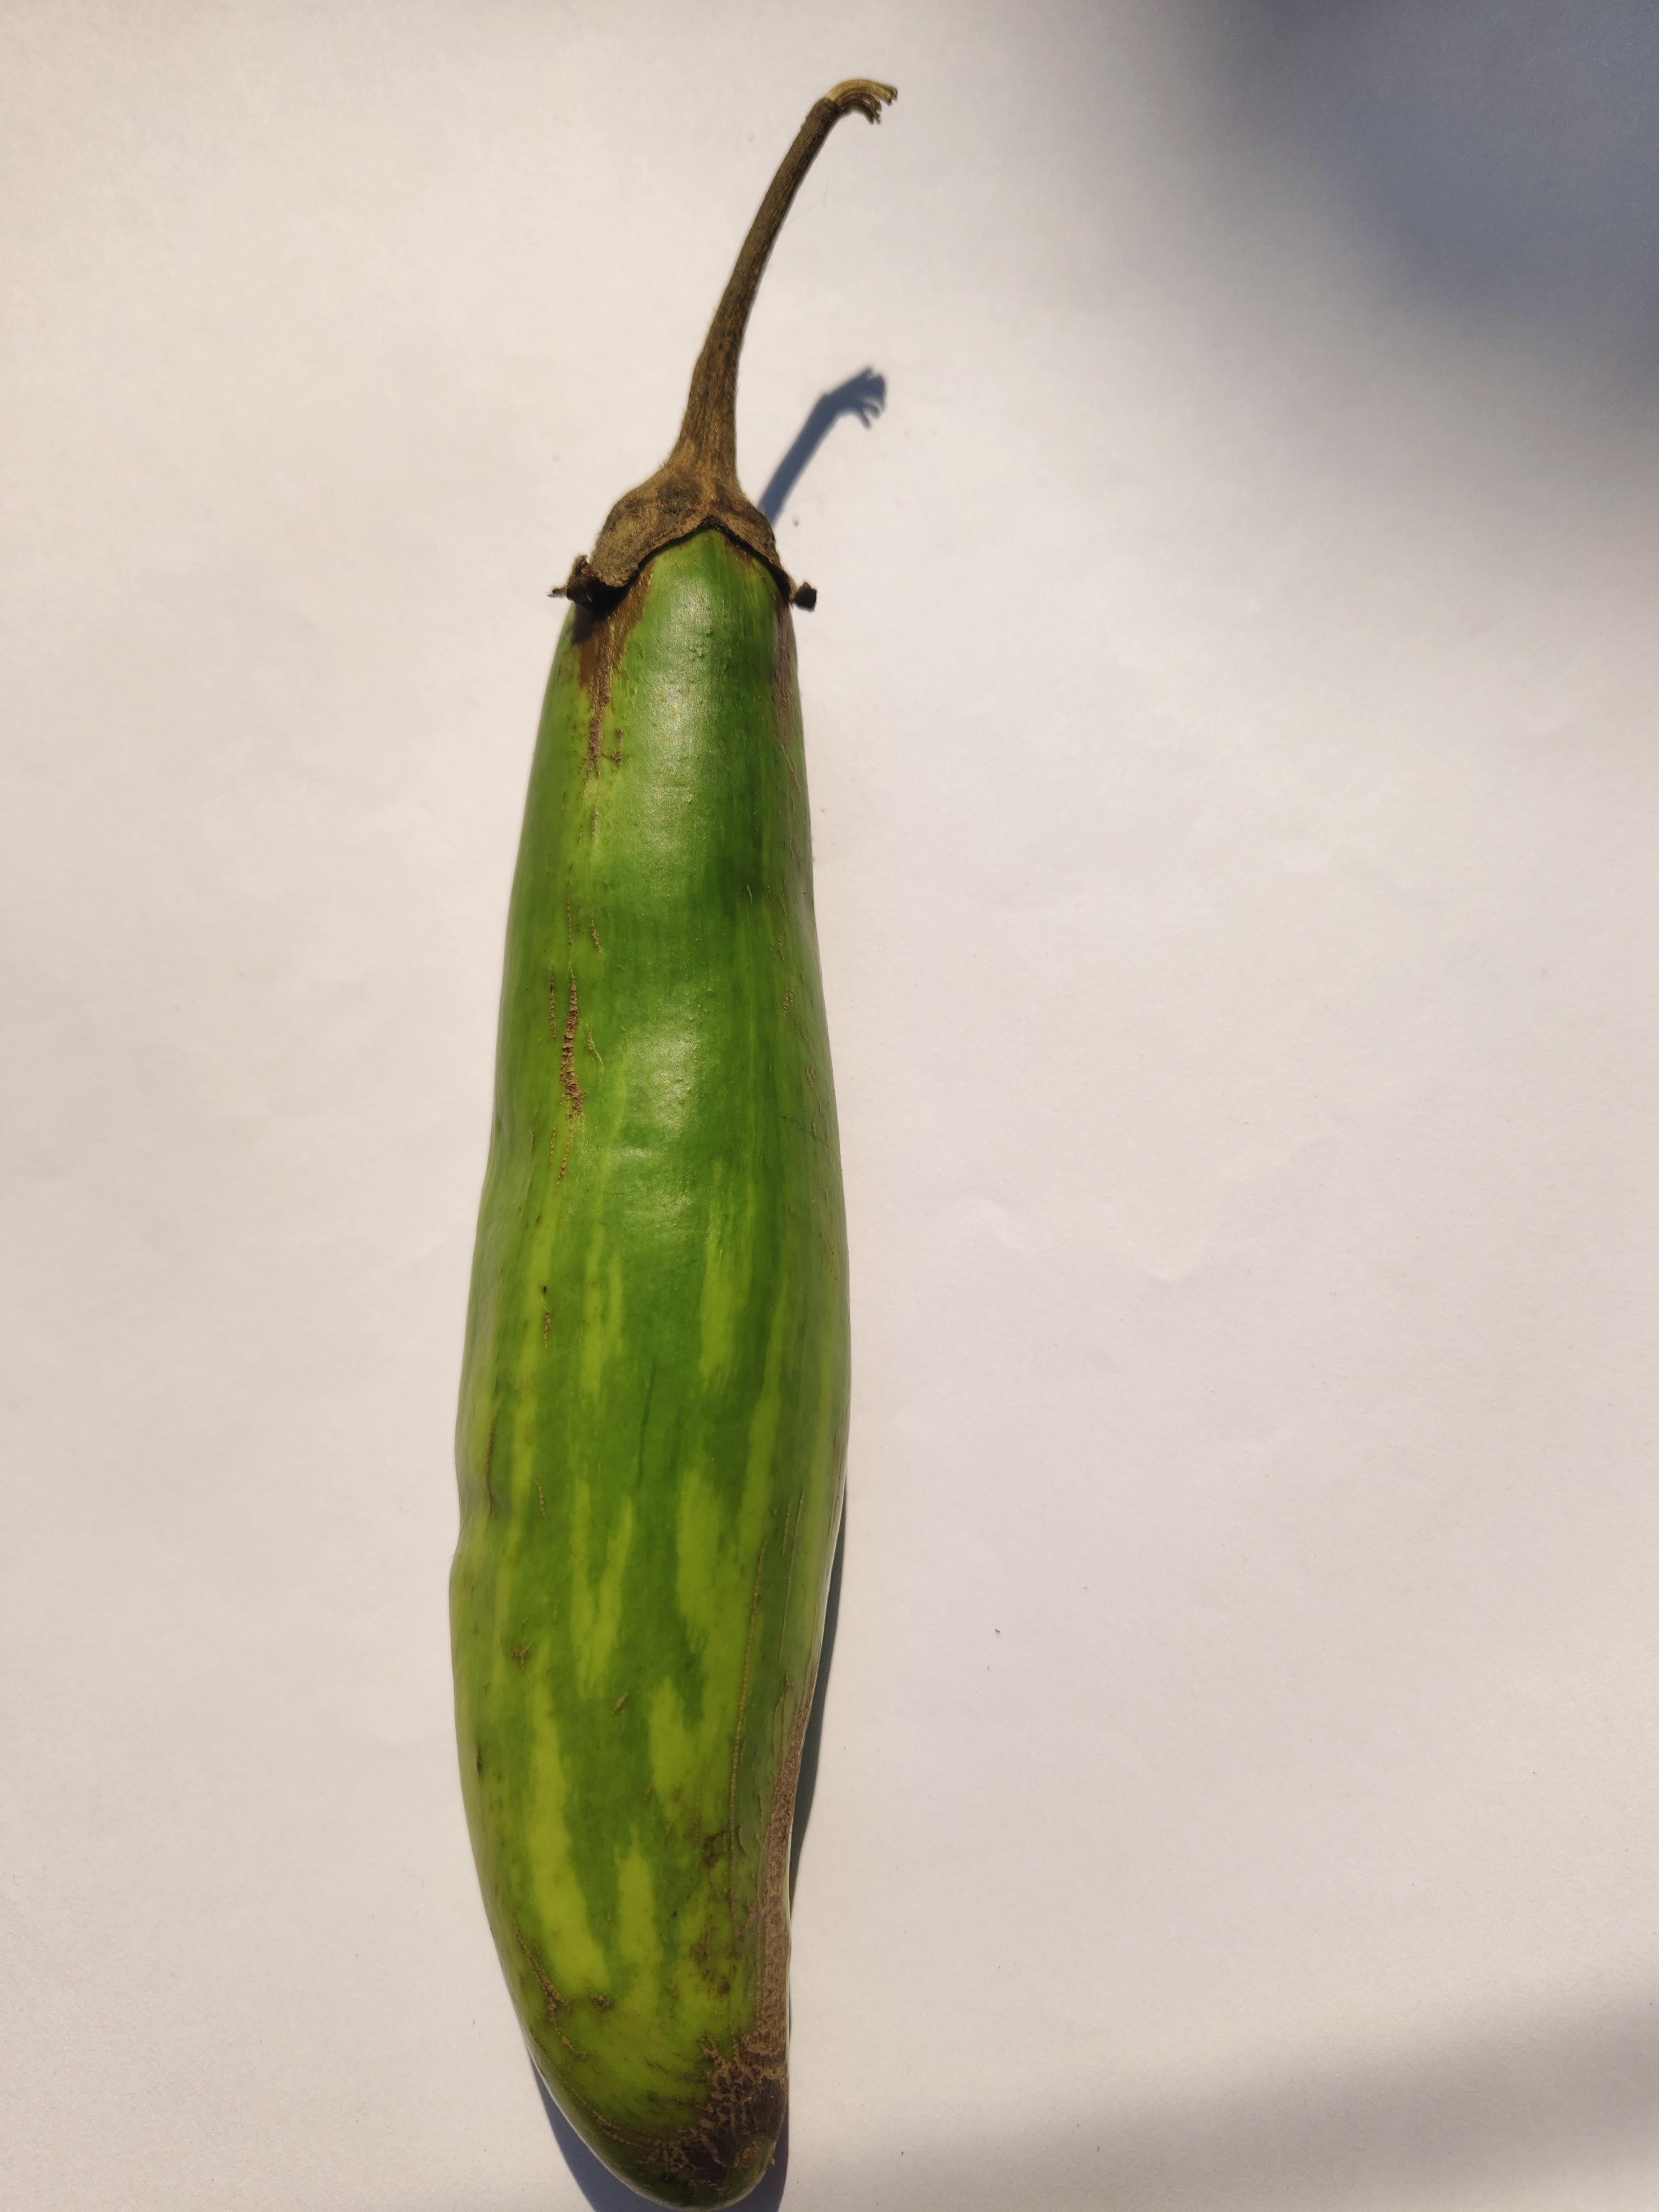
Label: Brinjal